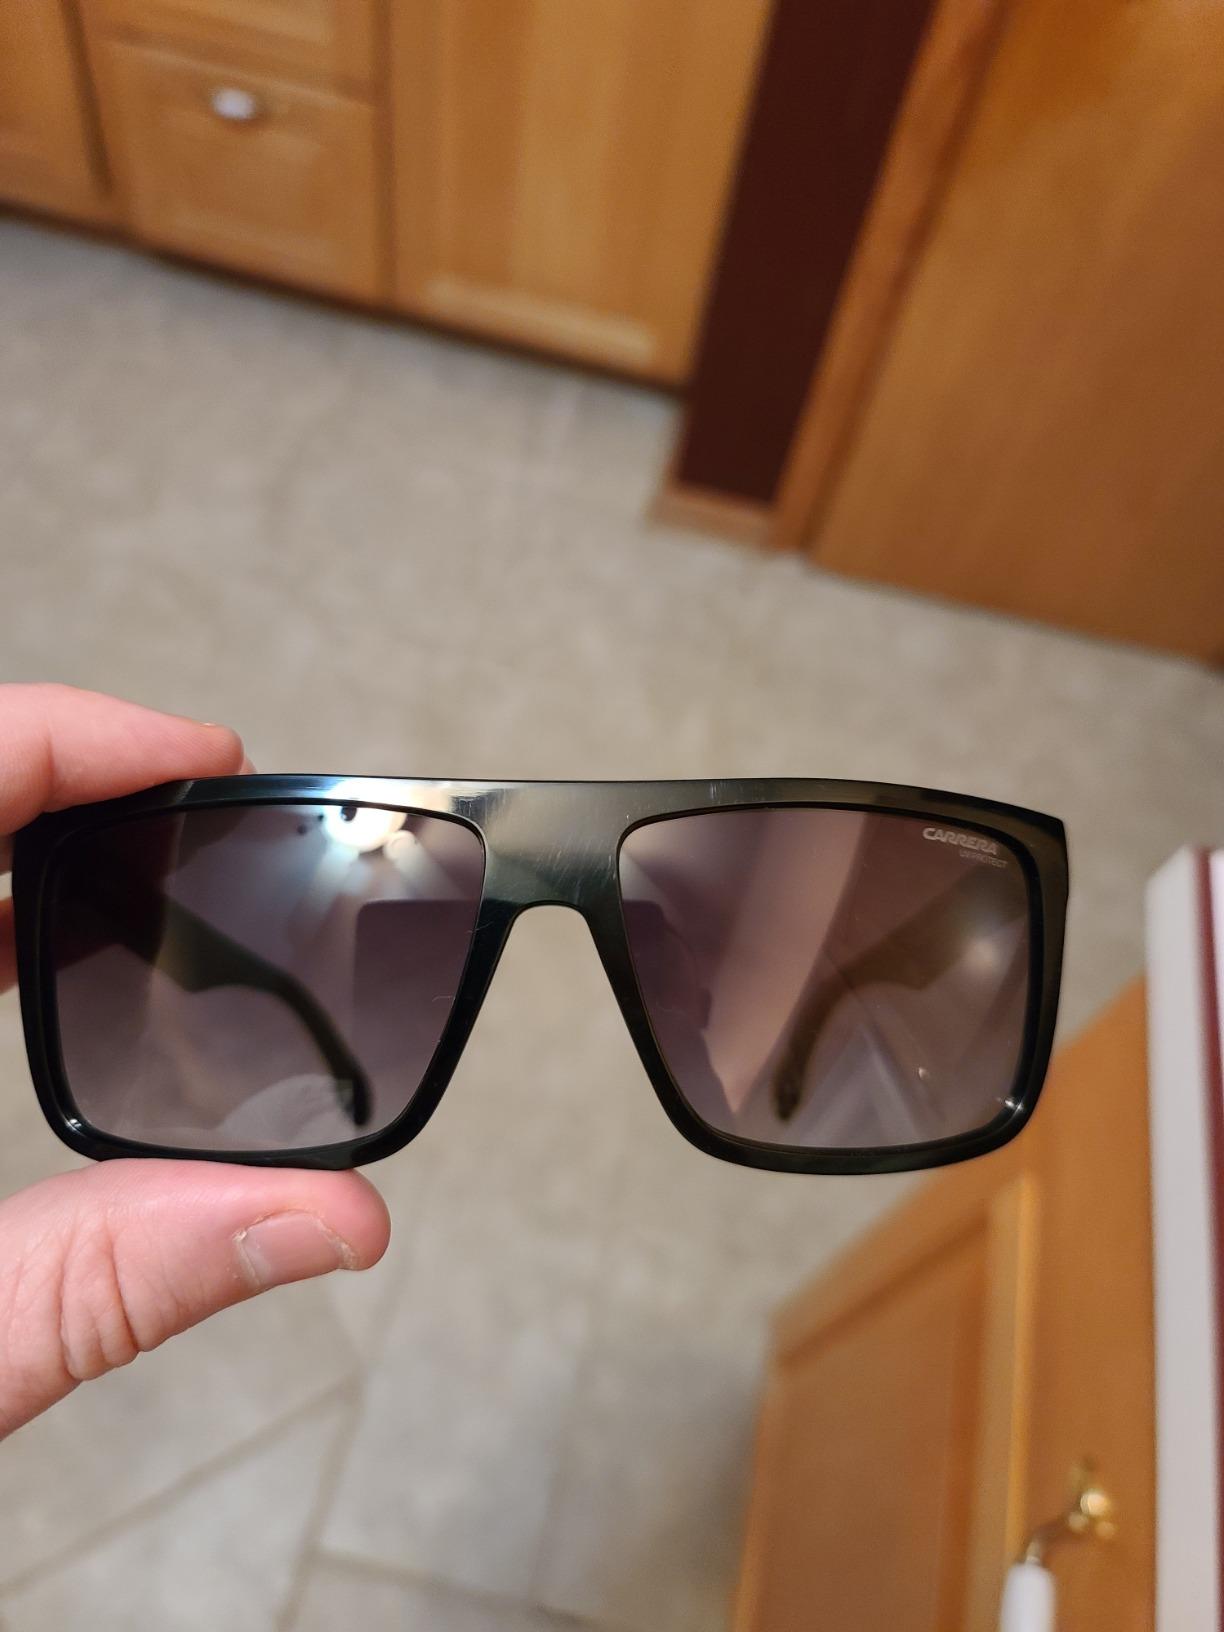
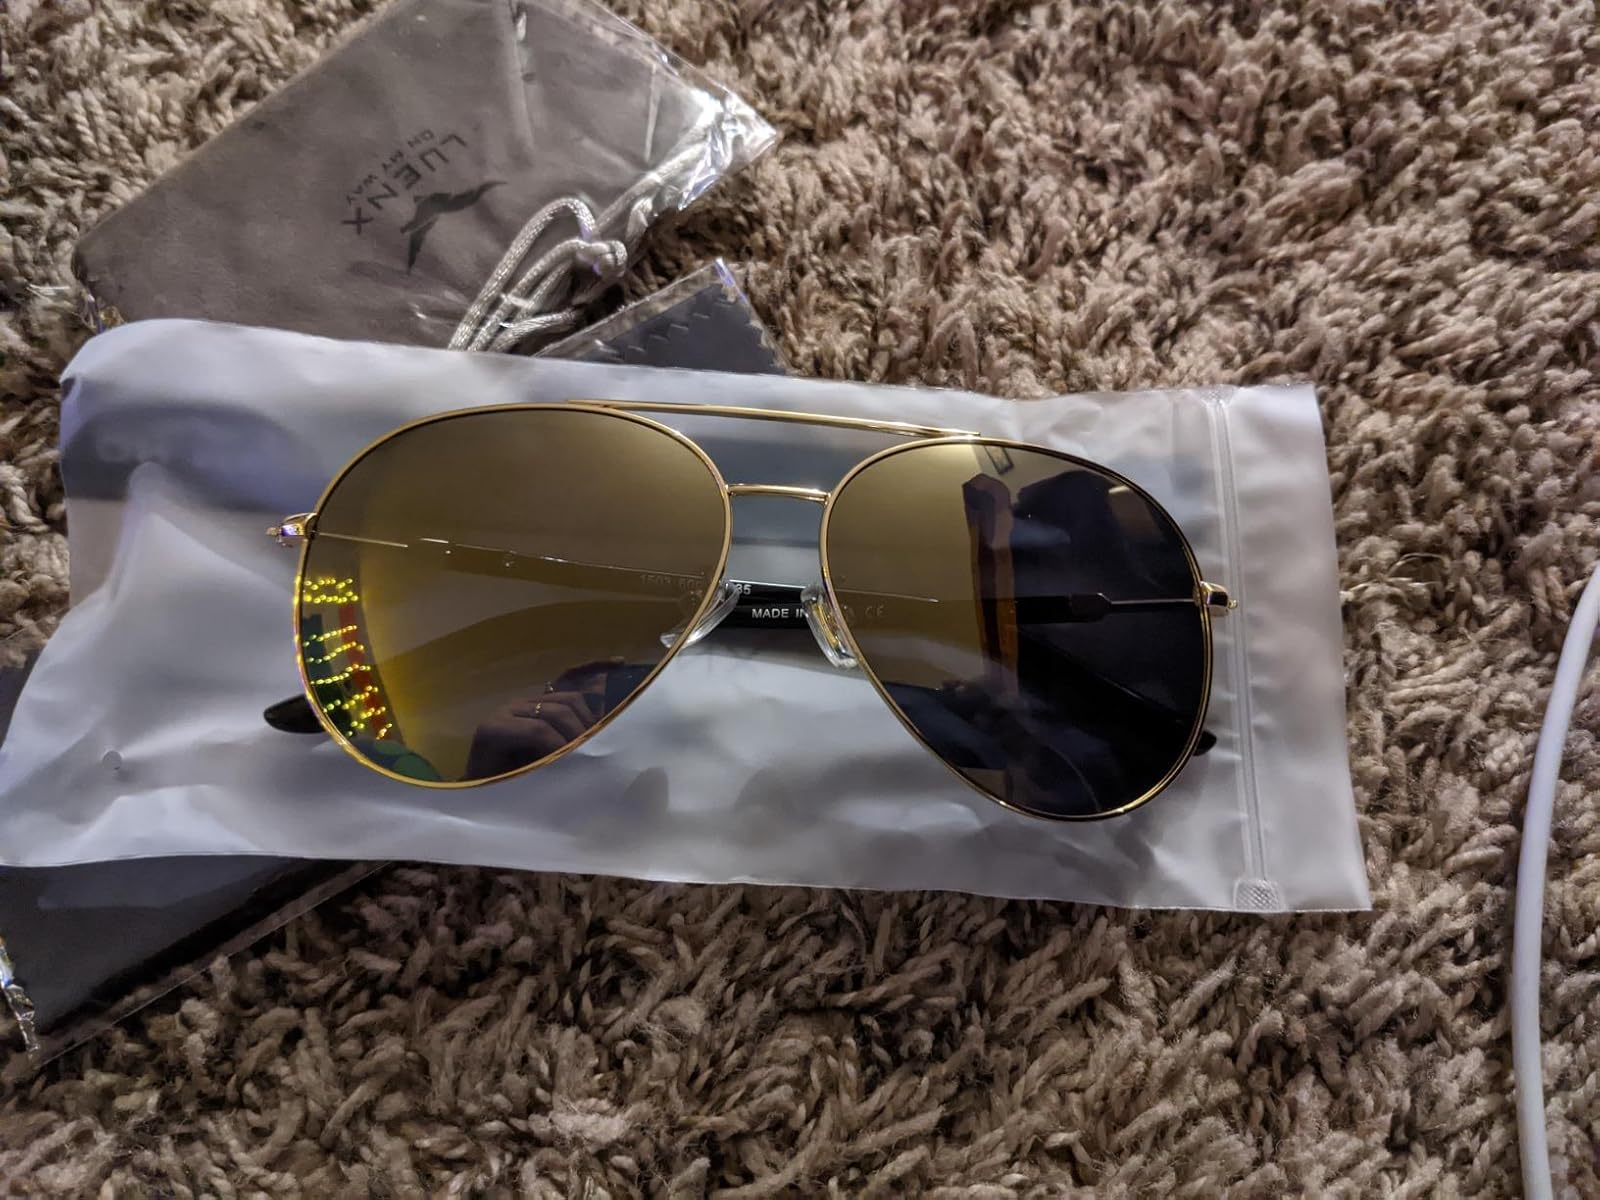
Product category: accessories_sunglasses
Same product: no